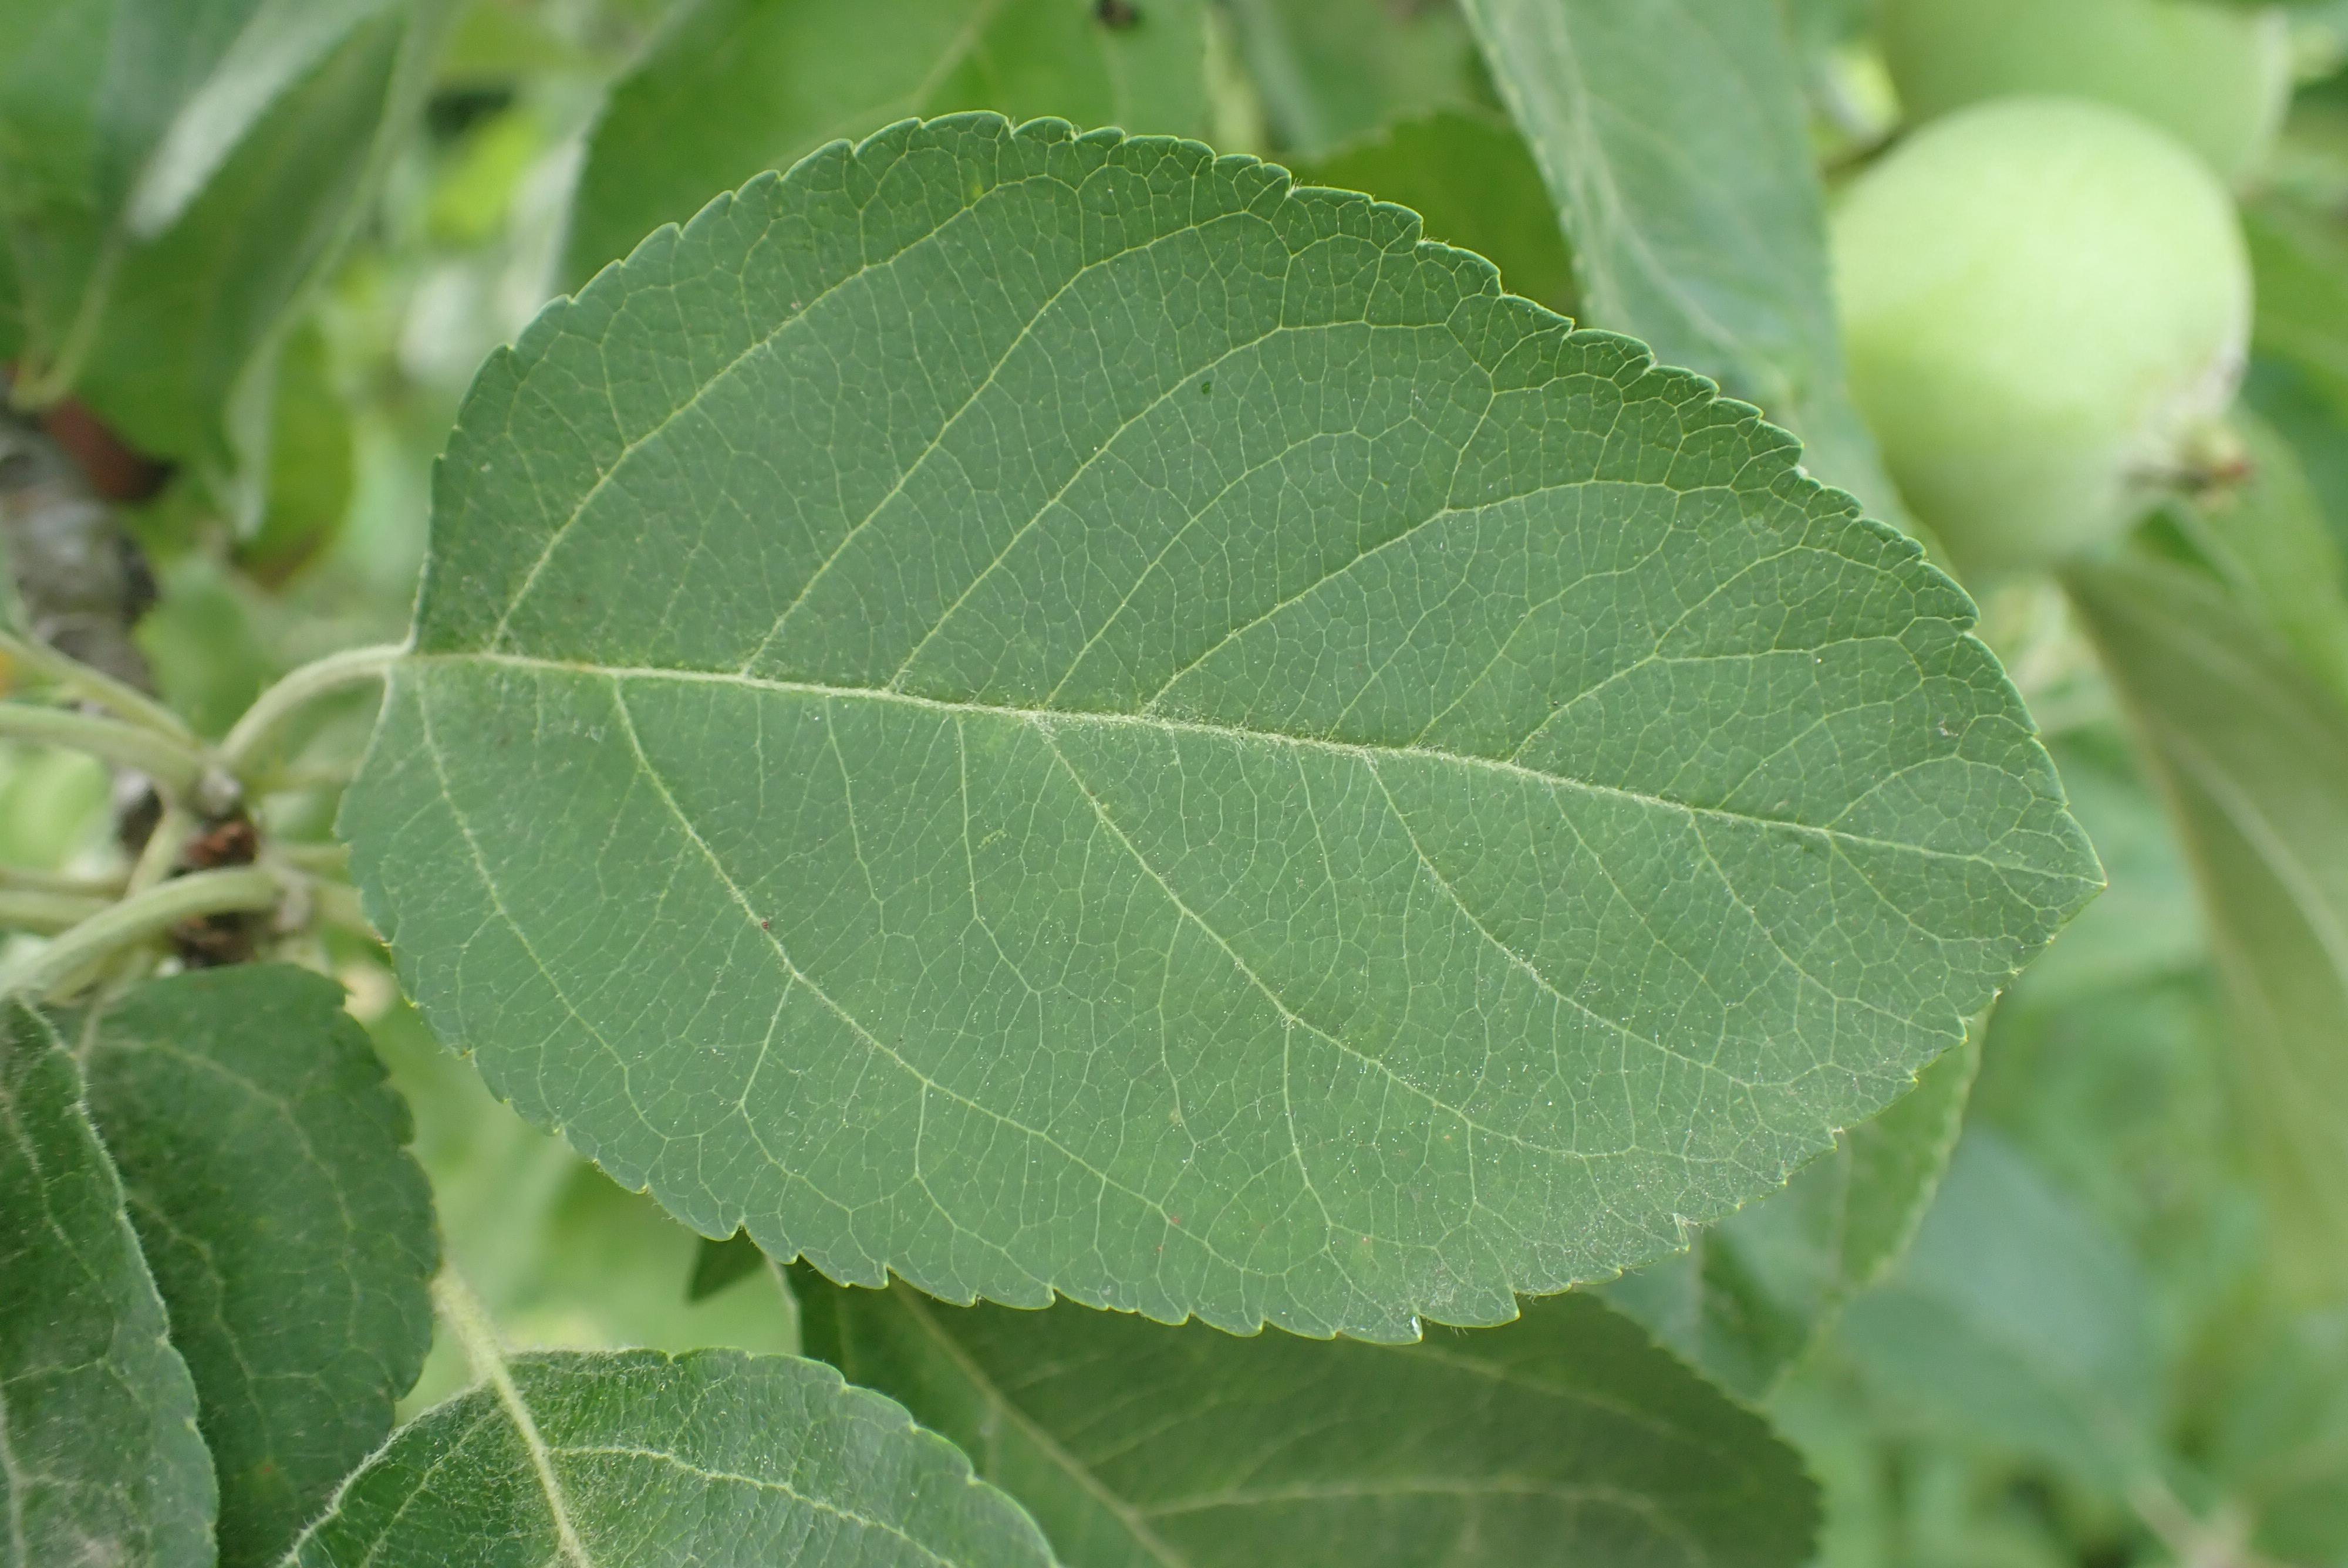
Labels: healthy